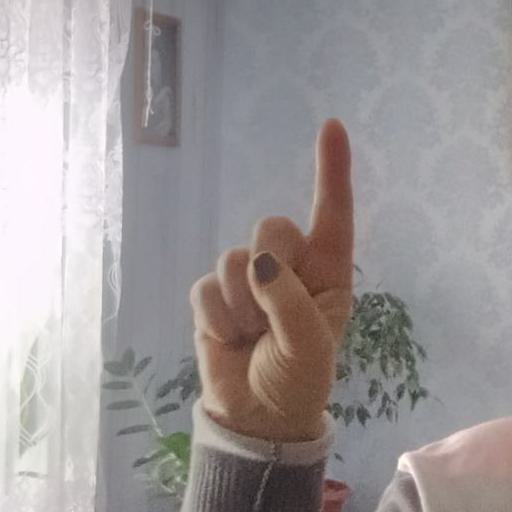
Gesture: one